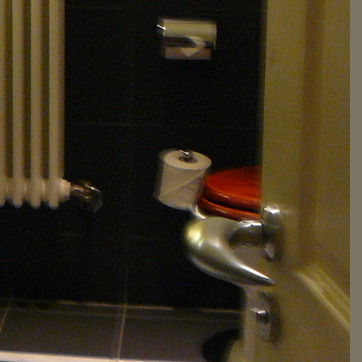
Material: paper